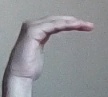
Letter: haa